Nine Mile Falls, Washington

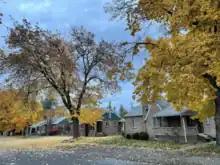
Cottages on the Nine Mile Falls Dam complex in Nine Mile Falls, Washington.

The Spokane people inhabited the area for thousands of years prior to European settlement. The rivers supported salmon runs that provided bountiful food for the area's inhabitants, though the runs were killed off when Long Lake Dam was built in 1915 without a fish ladder There are ancient rock paintings located along the Little Spokane River just upstream from its confluence with the Spokane River.